Deep Springs College

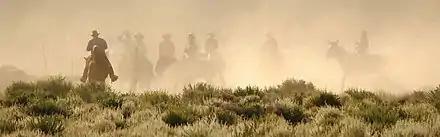
Deep Springs students and staff moving cattle

Deep Springs involves students working on tasks in the on-campus ranch, farm, and boarding house, including "cooking, cleaning, gardening, milking cows, saddling horses, herding cattle, moving hay, butchering chickens, wiring cables, sorting library books, and fixing vehicles" with the academic curriculum dedicated wholly to the liberal arts such as Ancient Greek, philosophy, political science, and literature. Classes are taught by a long-term faculty—the president, dean, and chairs of the natural science and humanities department—and a division of visiting professors and scholars which make up the short-term faculty, neither of which may hold tenure at the College proper. Undergraduates work a minimum of 20 hours a week, rotating tasks while also studying for their classes.